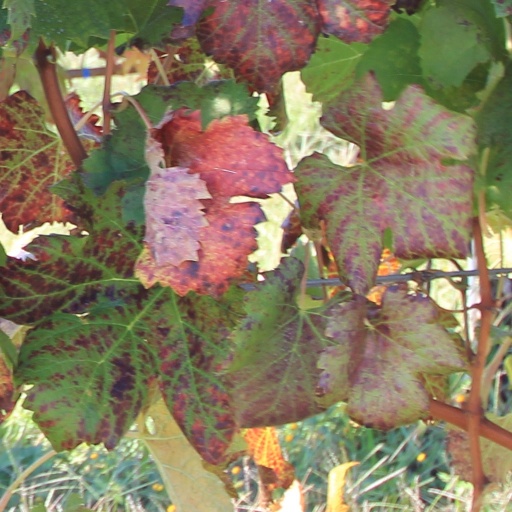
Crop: grape